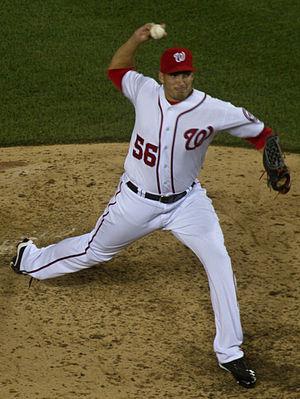
Christian Garcia est un lanceur de relève droitier des Ligues majeures de baseball jouant avec les Nationals de Washington.